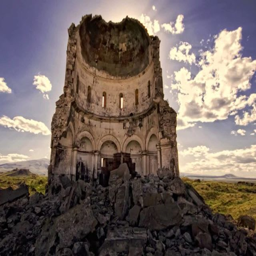
what country is this building in ?